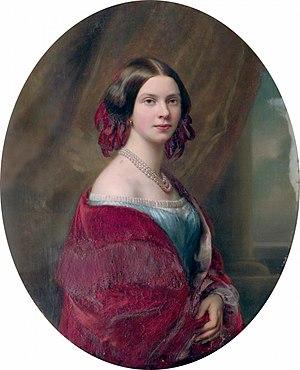
La Villa Carlotta est un palais néo-classique de la fin du XVIIᵉ siècle, un parc botanique de style jardin à l'italienne de 7 hectares, et un musée d'art, de Tremezzo en Lombardie, au bord du lac de Côme en Italie. Considérée comme l'une des plus somptueuses villas de la visite du lac, elle est ouverte au tourisme de mars à octobre.
La princesse Frédérique-Louise-Wilhelmine-Marianne-Charlotte de Prusse, née le 21 juin 1831 au château de Schönhausen, près de Berlin, et morte le 30 mars 1855 à Meiningen, est une princesse de la maison de Hohenzollern.
Wilhelmine Frédérique Louise Charlotte Marianne d'Orange-Nassau, née le 3 mai 1810 à Berlin et morte le 29 mai 1883 au château de Reinhartshausen, près d'Erbach, est une princesse des Pays-Bas et de Prusse qui frappa ses contemporains par son mode de vie peu conventionnel.